Albrecht II, Count of Hohenberg-Rotenburg

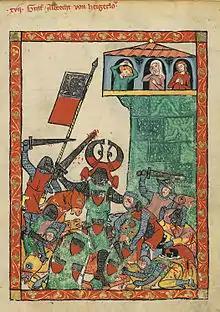
Codex Manesse: Count Albrecht II. in battle

Albrecht is also noted as a minstrel. In the Codex Manesse on page 42r is a miniature showing him under the name of Count Albrecht of Haigerloch as a knight in battle (presumably the battle in which he fell). The back of the page contains the only two song verses ascribed to Albrecht.